Afghanistan '11

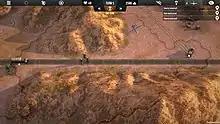
A US supply truck passing by a Taliban patrol.

In "Afghanistan '11," the player controls the US military, who capture an area owned by the Taliban. The game can be played either as part of an 18-level campaign, or a single skirmish. Games last 60 turns, and on the 50th turn, the US military will withdraw from the area, leaving it in control of the Afghan National Army (ANA), who the US will have been training until this point, and now must defend it until the 60th turn. The player wins the game if they retain control of the area and have a Hearts & Minds (H&M) score over 50 when all turns have ended.